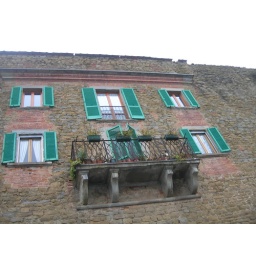
132 A house built into the city walls in Castiglion Fiorentino